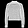
Label: Pullover